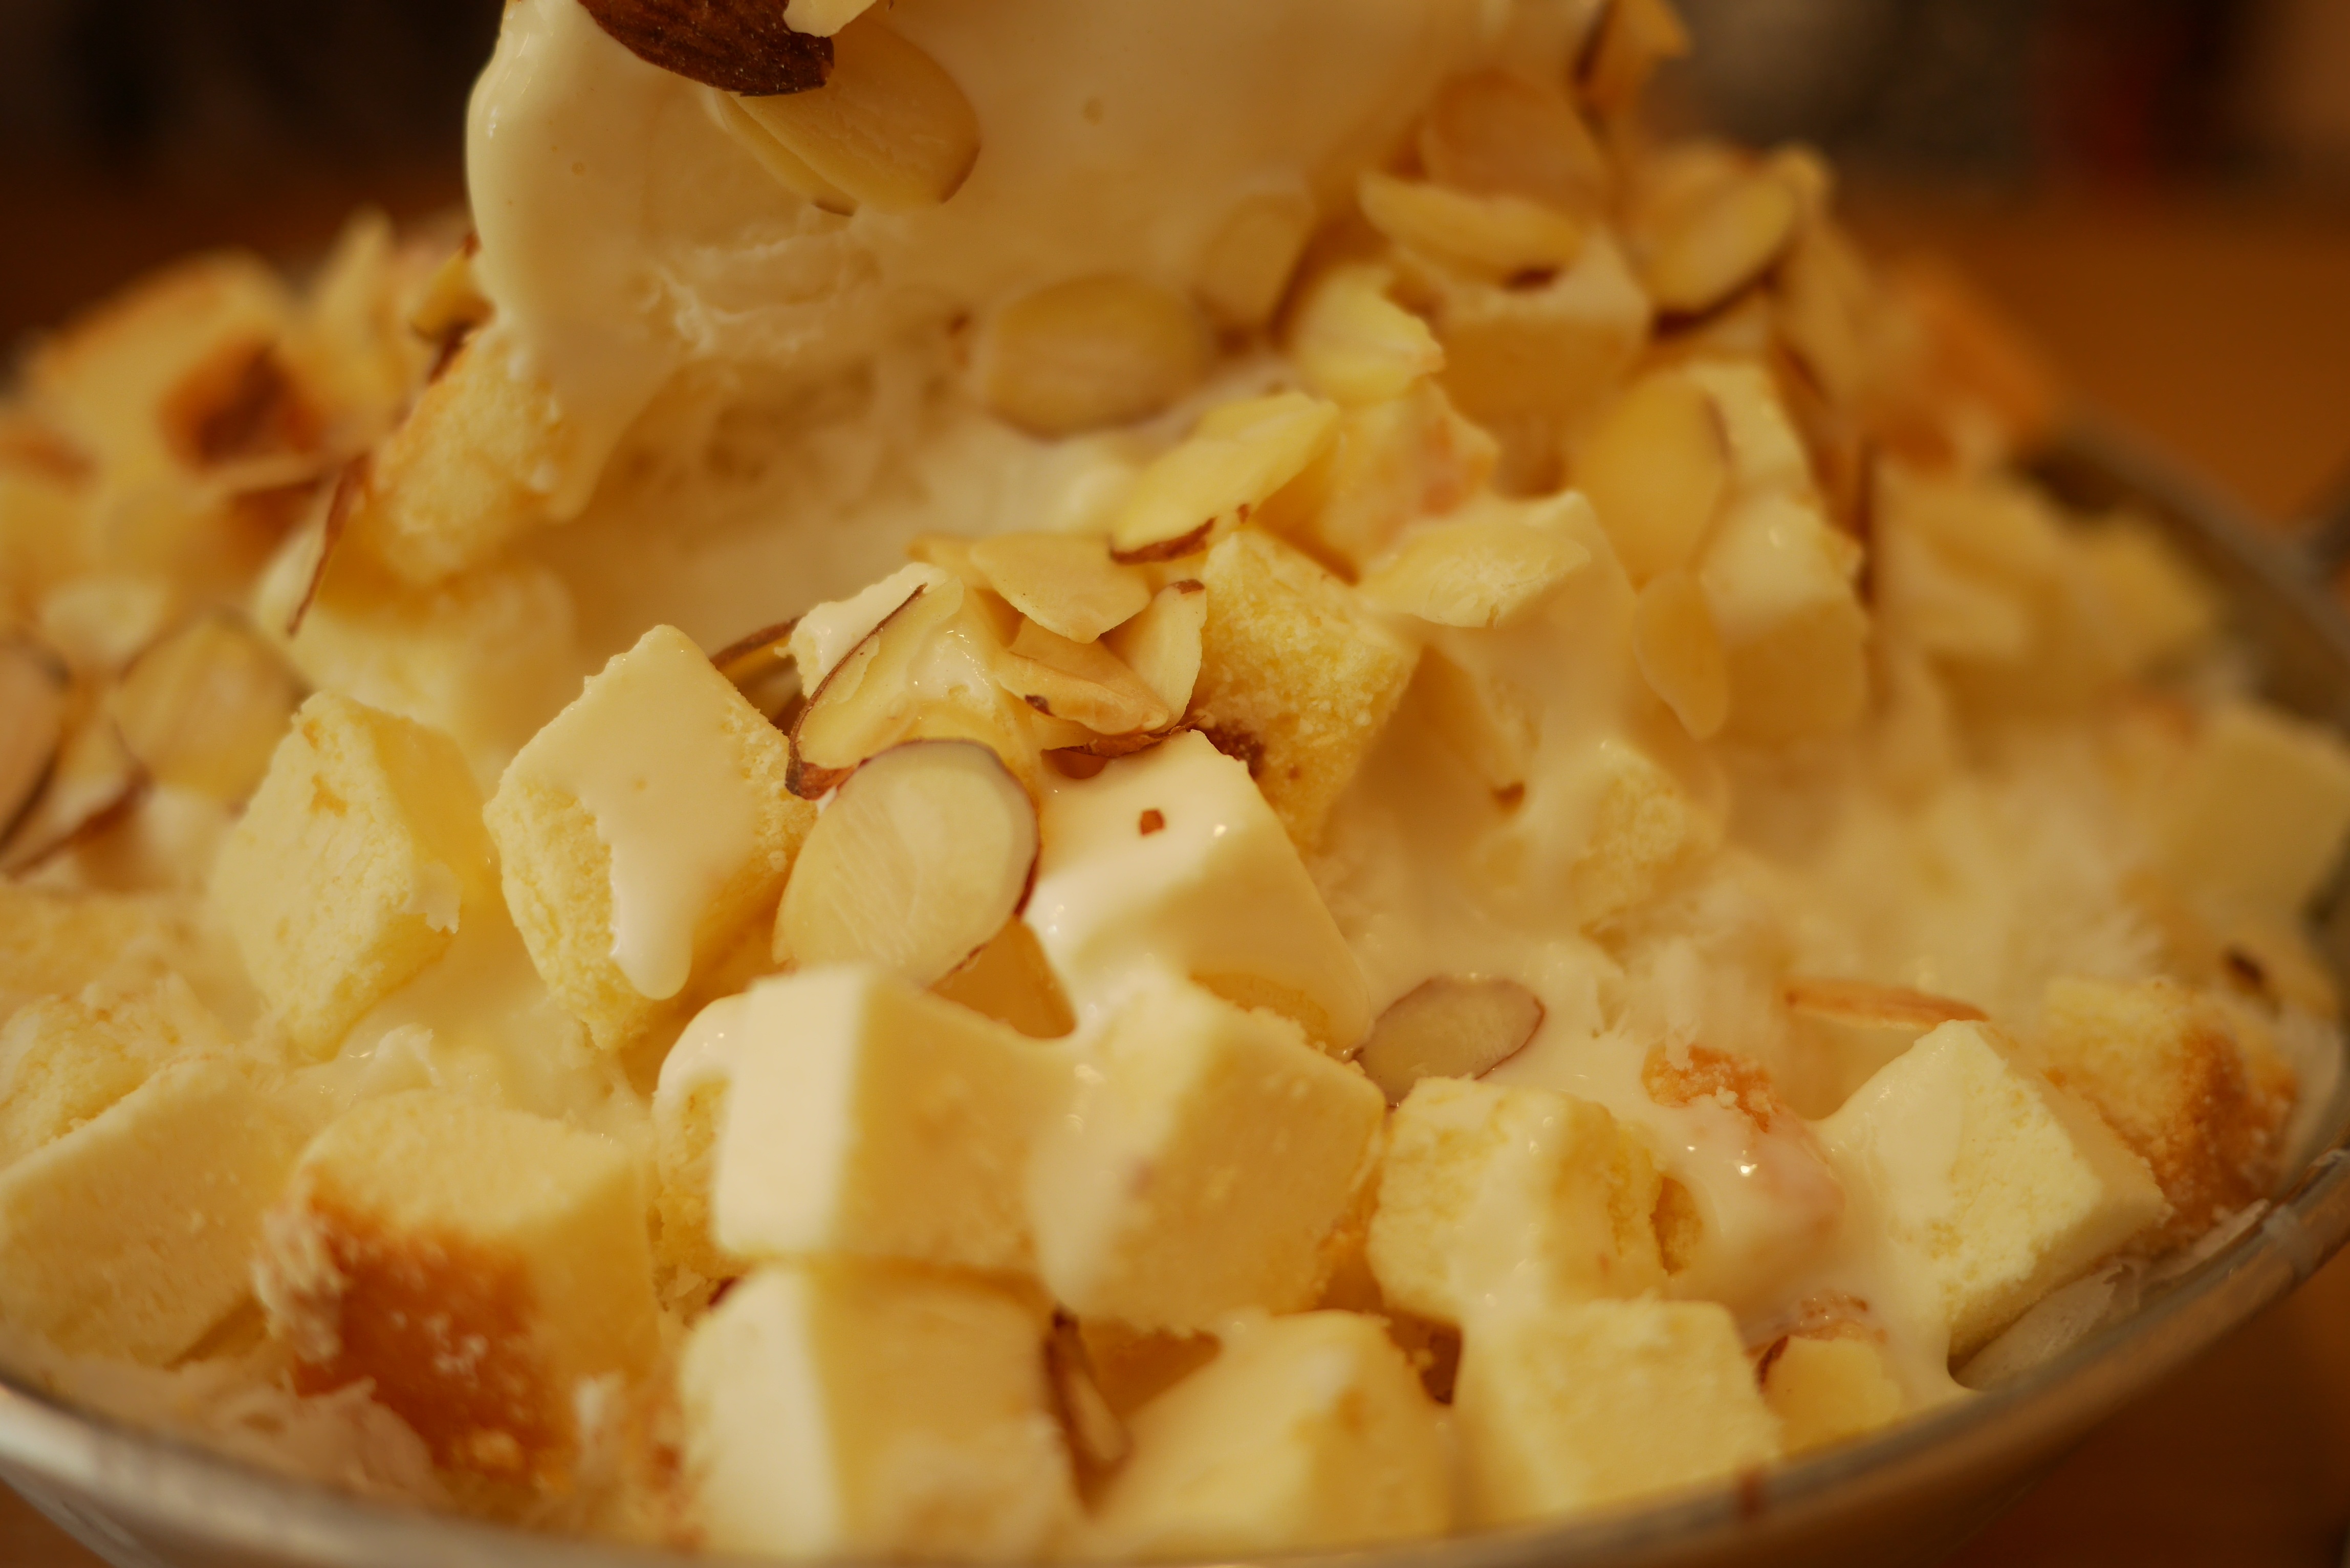
apple, plant, summer, ice, dish, food, produce, vegetable, ice cream, dessert, cuisine, cheese, flowering plant, land plant, chuncheon, cheese icing